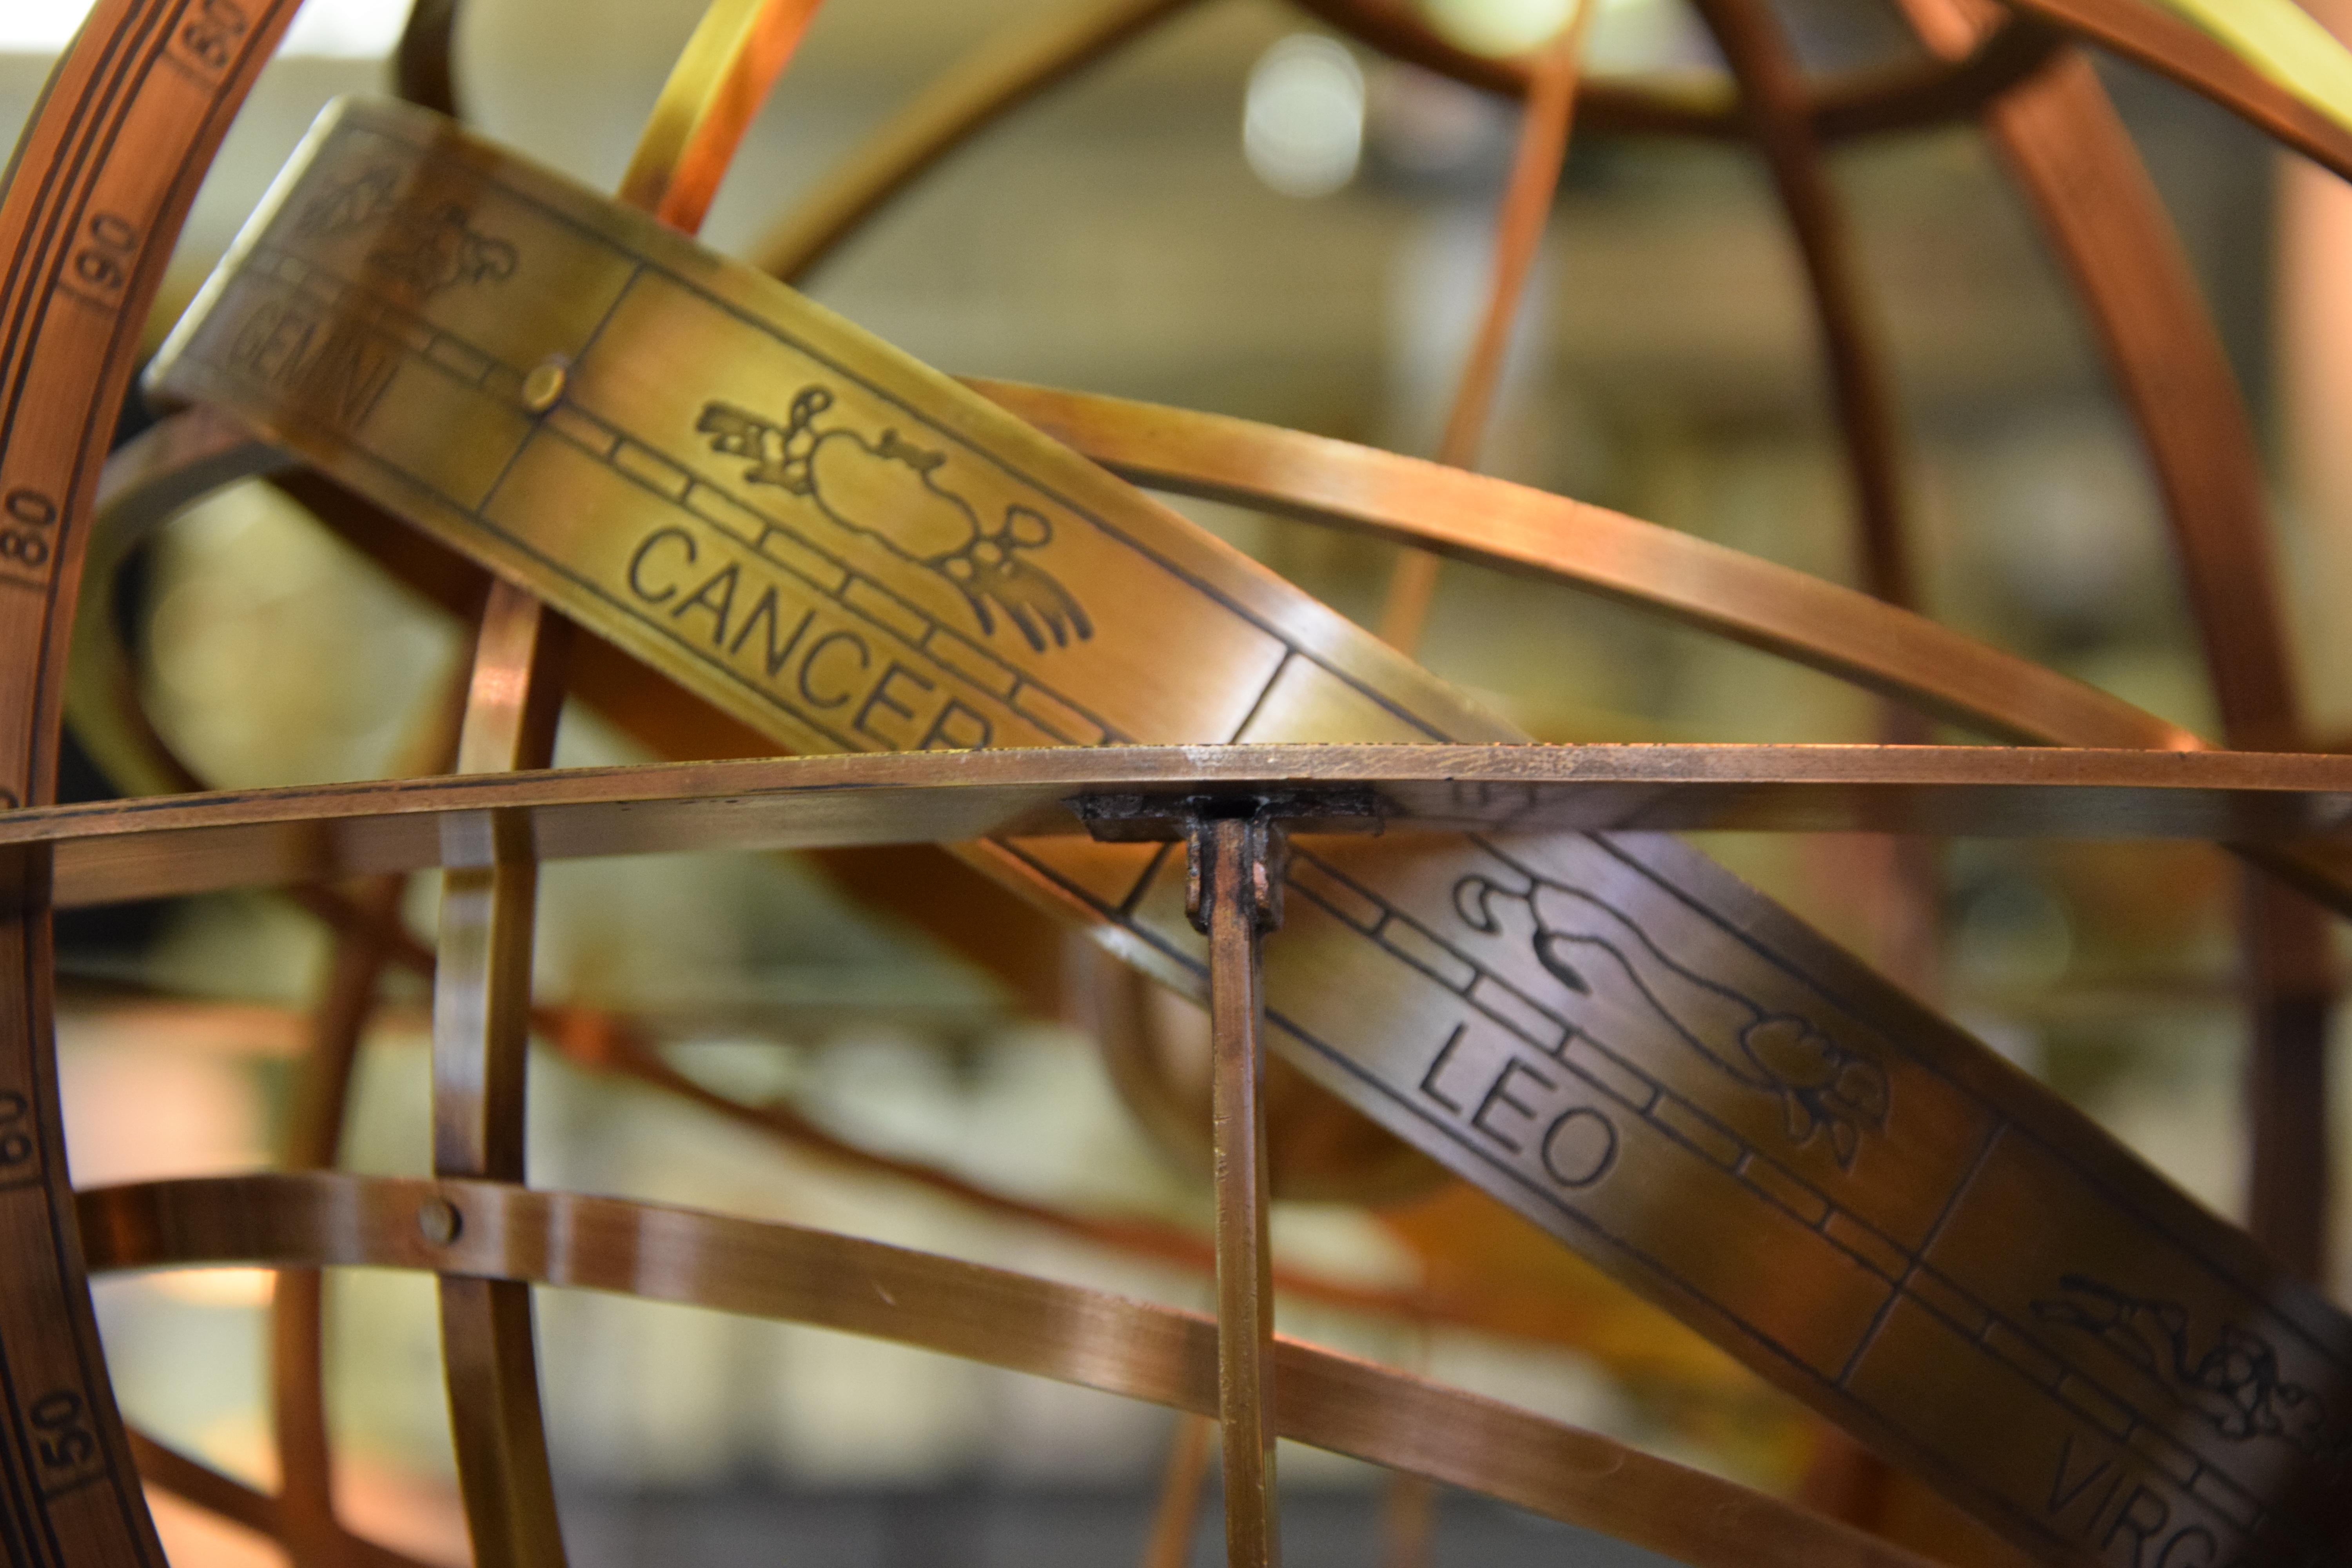
glass, travel, globe, close up, glasses, navigation, macro photography, latitude, longitude